Follo Line

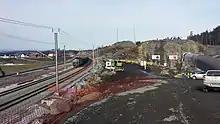
The construction site at Ski on 26 February 2019, where the two TBMs were about to break through

The first two TBMs broke through at Oslo on 11 December 2018, and the last two broke through at Ski on 26 February 2019.